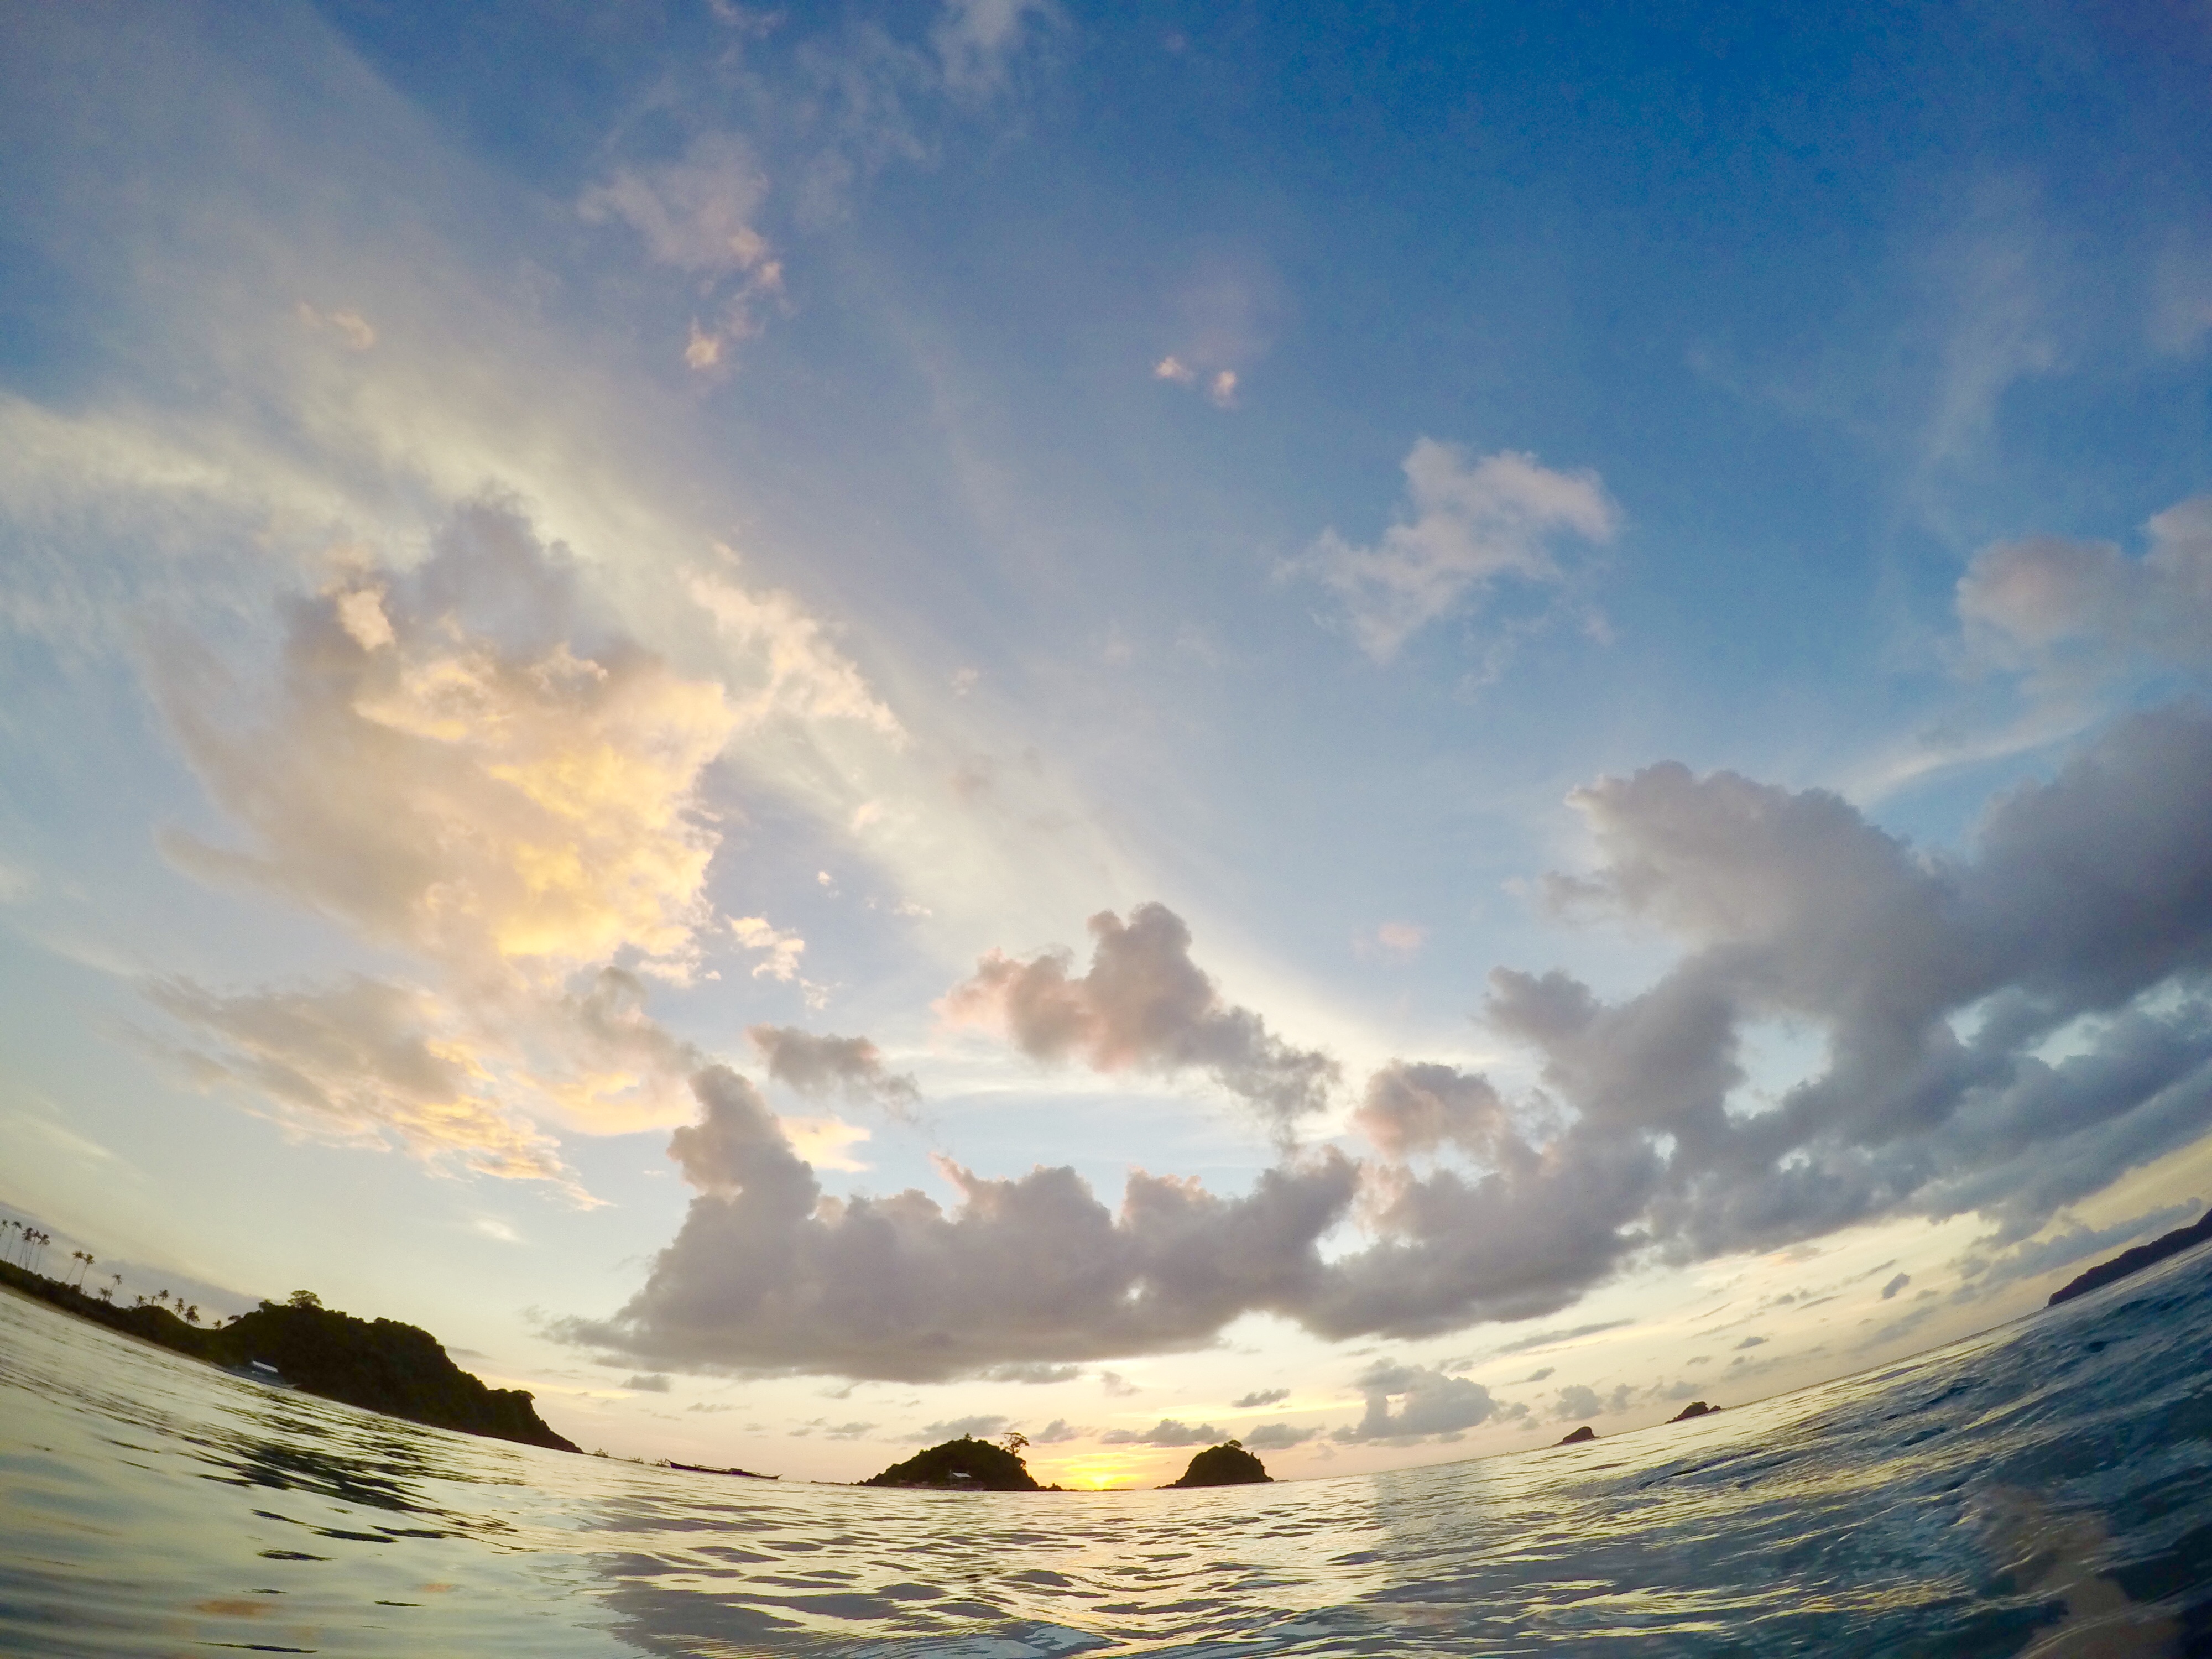
island, colombian, beach, sky, cloud, wave, ocean, wind wave, water, sea, horizon, daytime, surfing, photography, morning, sunset, calm, coast, sunrise, fisheye lens, surface water sports, cumulus, evening, vacation, tide, afterglow, sunlight, mountain, meteorological phenomenon, landscape, tropics, world, boardsport, bodyboarding